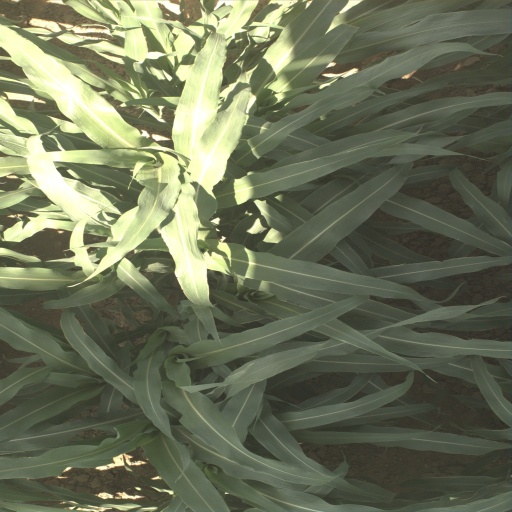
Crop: sorghum